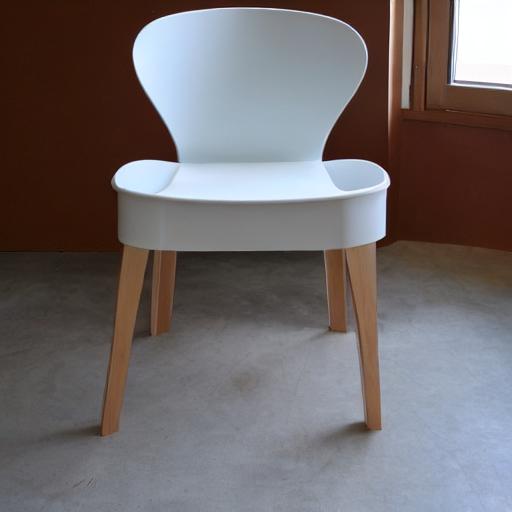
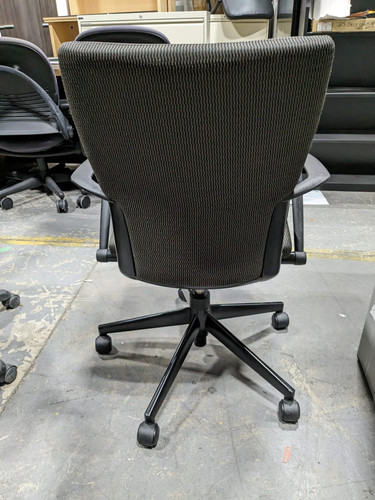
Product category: items_chair
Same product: no